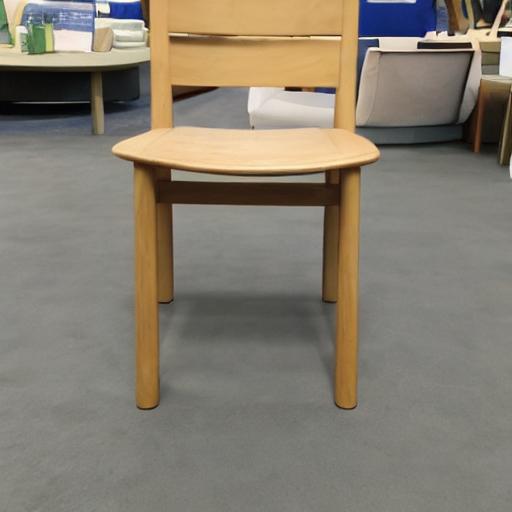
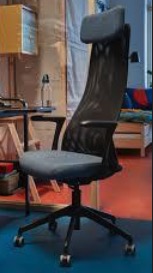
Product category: items_chair
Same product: no